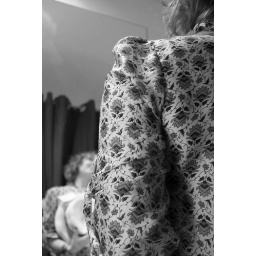
black and white in smb's hands